Statare

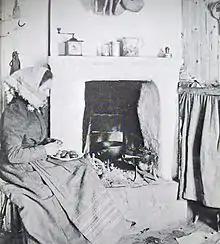
Interior of cabin. Photo: Nordiska museet

Statare were contract-workers, living under serf-like conditions in Swedish agriculture who, contrary to other farmhands, were expected to be married, were provided with a simple dwelling for their family, and instead of eating at the servants' table were paid in kind with foodstuff. They were, similarly to most other farmworkers, contracted on an annual basis. The family members' willingness to work, at some places unpaid, was taken for granted. This system became increasingly common during the 19th century, attracted much public critique in the 20th century, and was abolished from November 1, 1945 through a collective bargaining agreement.